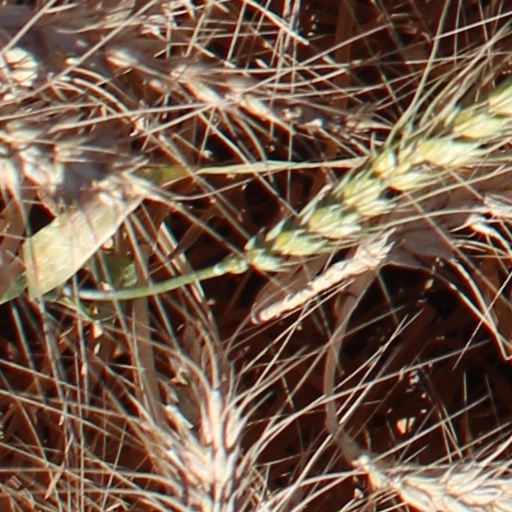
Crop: wheat